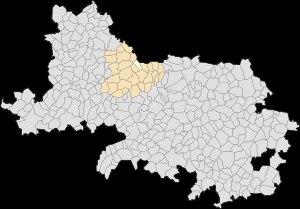
Béthonsart est une commune française située dans le département du Pas-de-Calais en région Hauts-de-France.